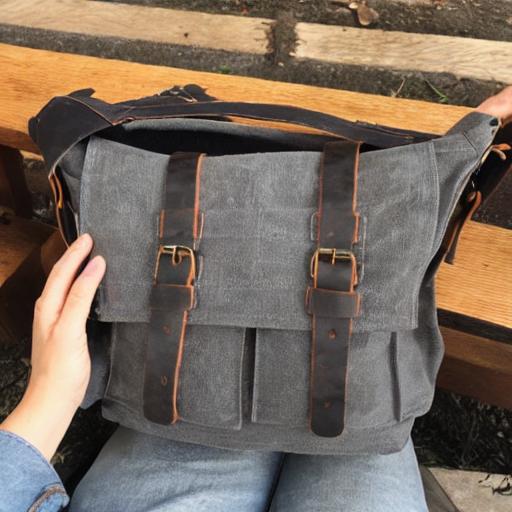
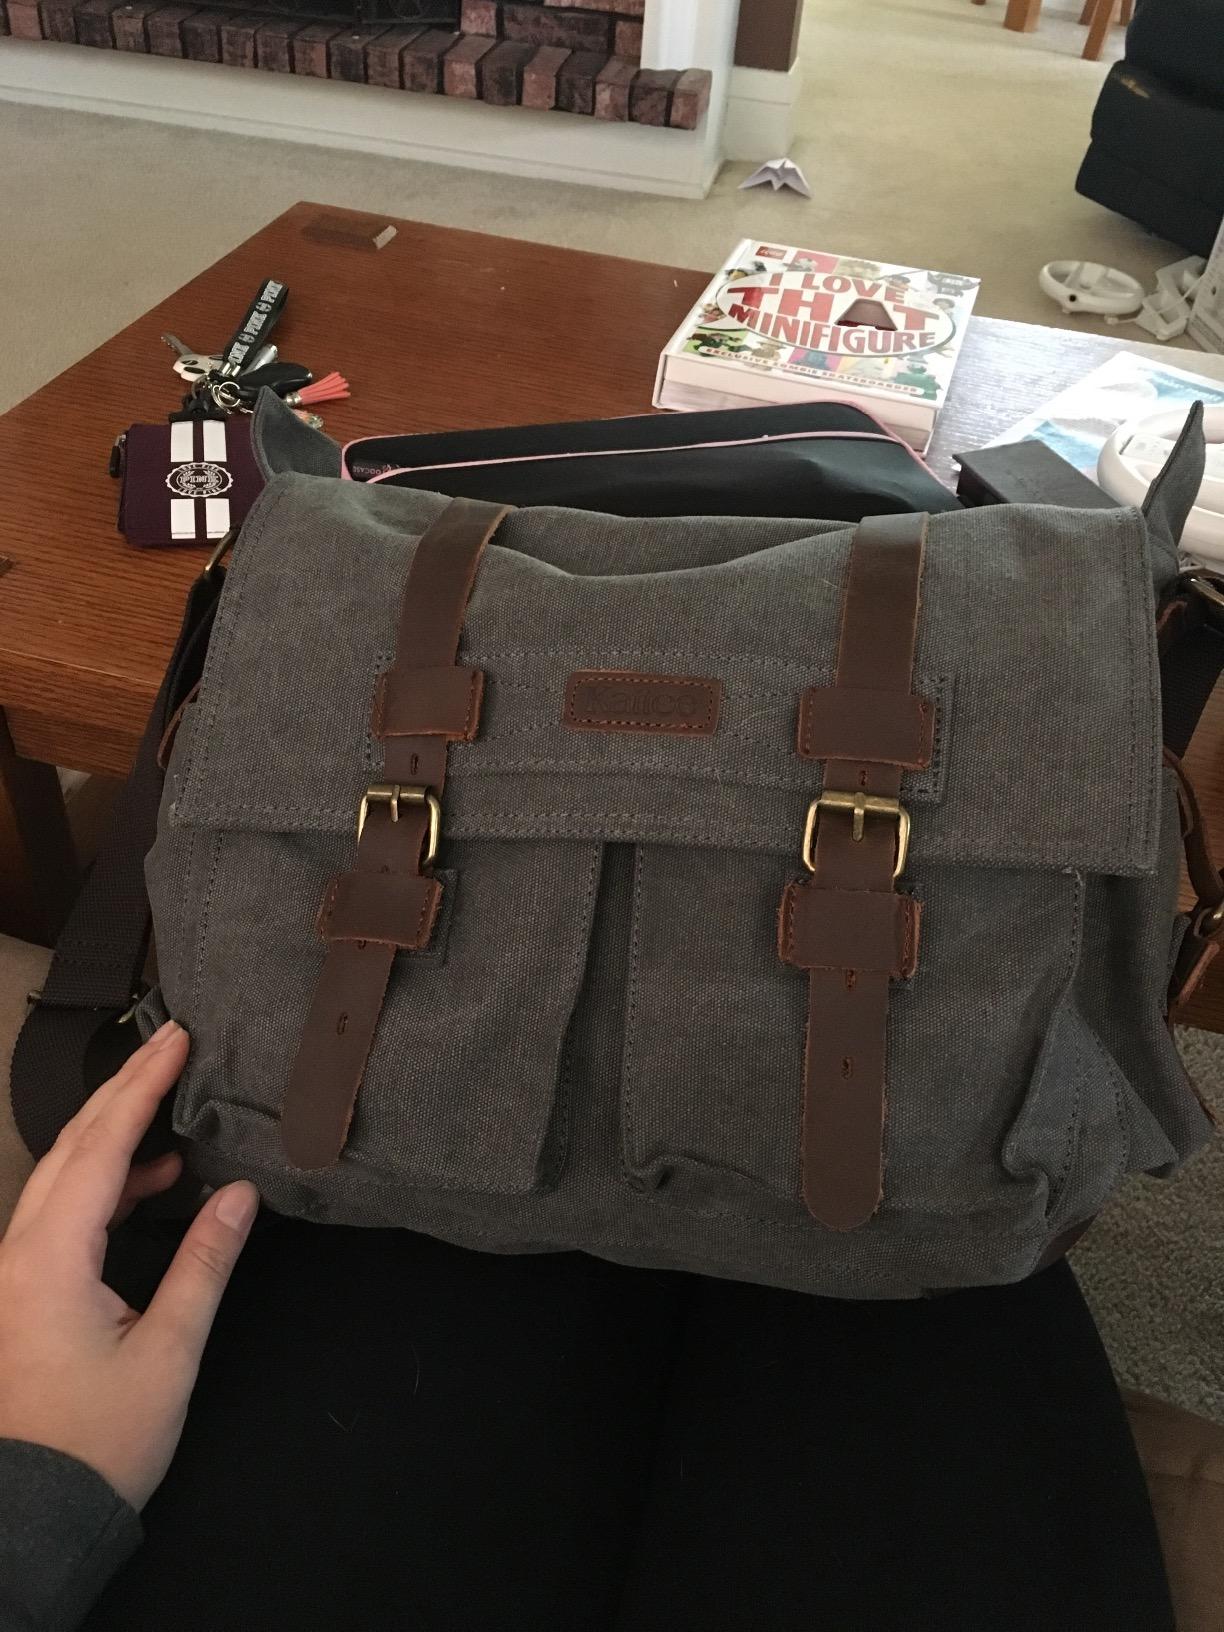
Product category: bag
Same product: no